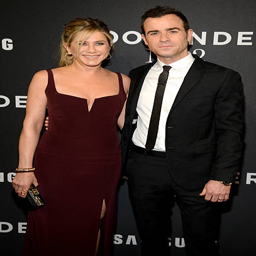
actors attend the world premiere .